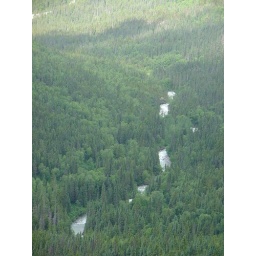
Waterfalls from the train in Tongass national forest